Toadstone

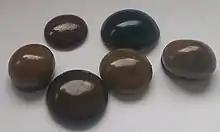
Toadstones from Jurassic sediments in Oxfordshire, England

From ancient times people associated the fossils with jewels that were set inside the heads of toads. The toad has poison glands in its skin, so it was naturally assumed that they carried their own antidote and that this took the form of a magical stone. They were first recorded by Pliny the Elder in the first century.